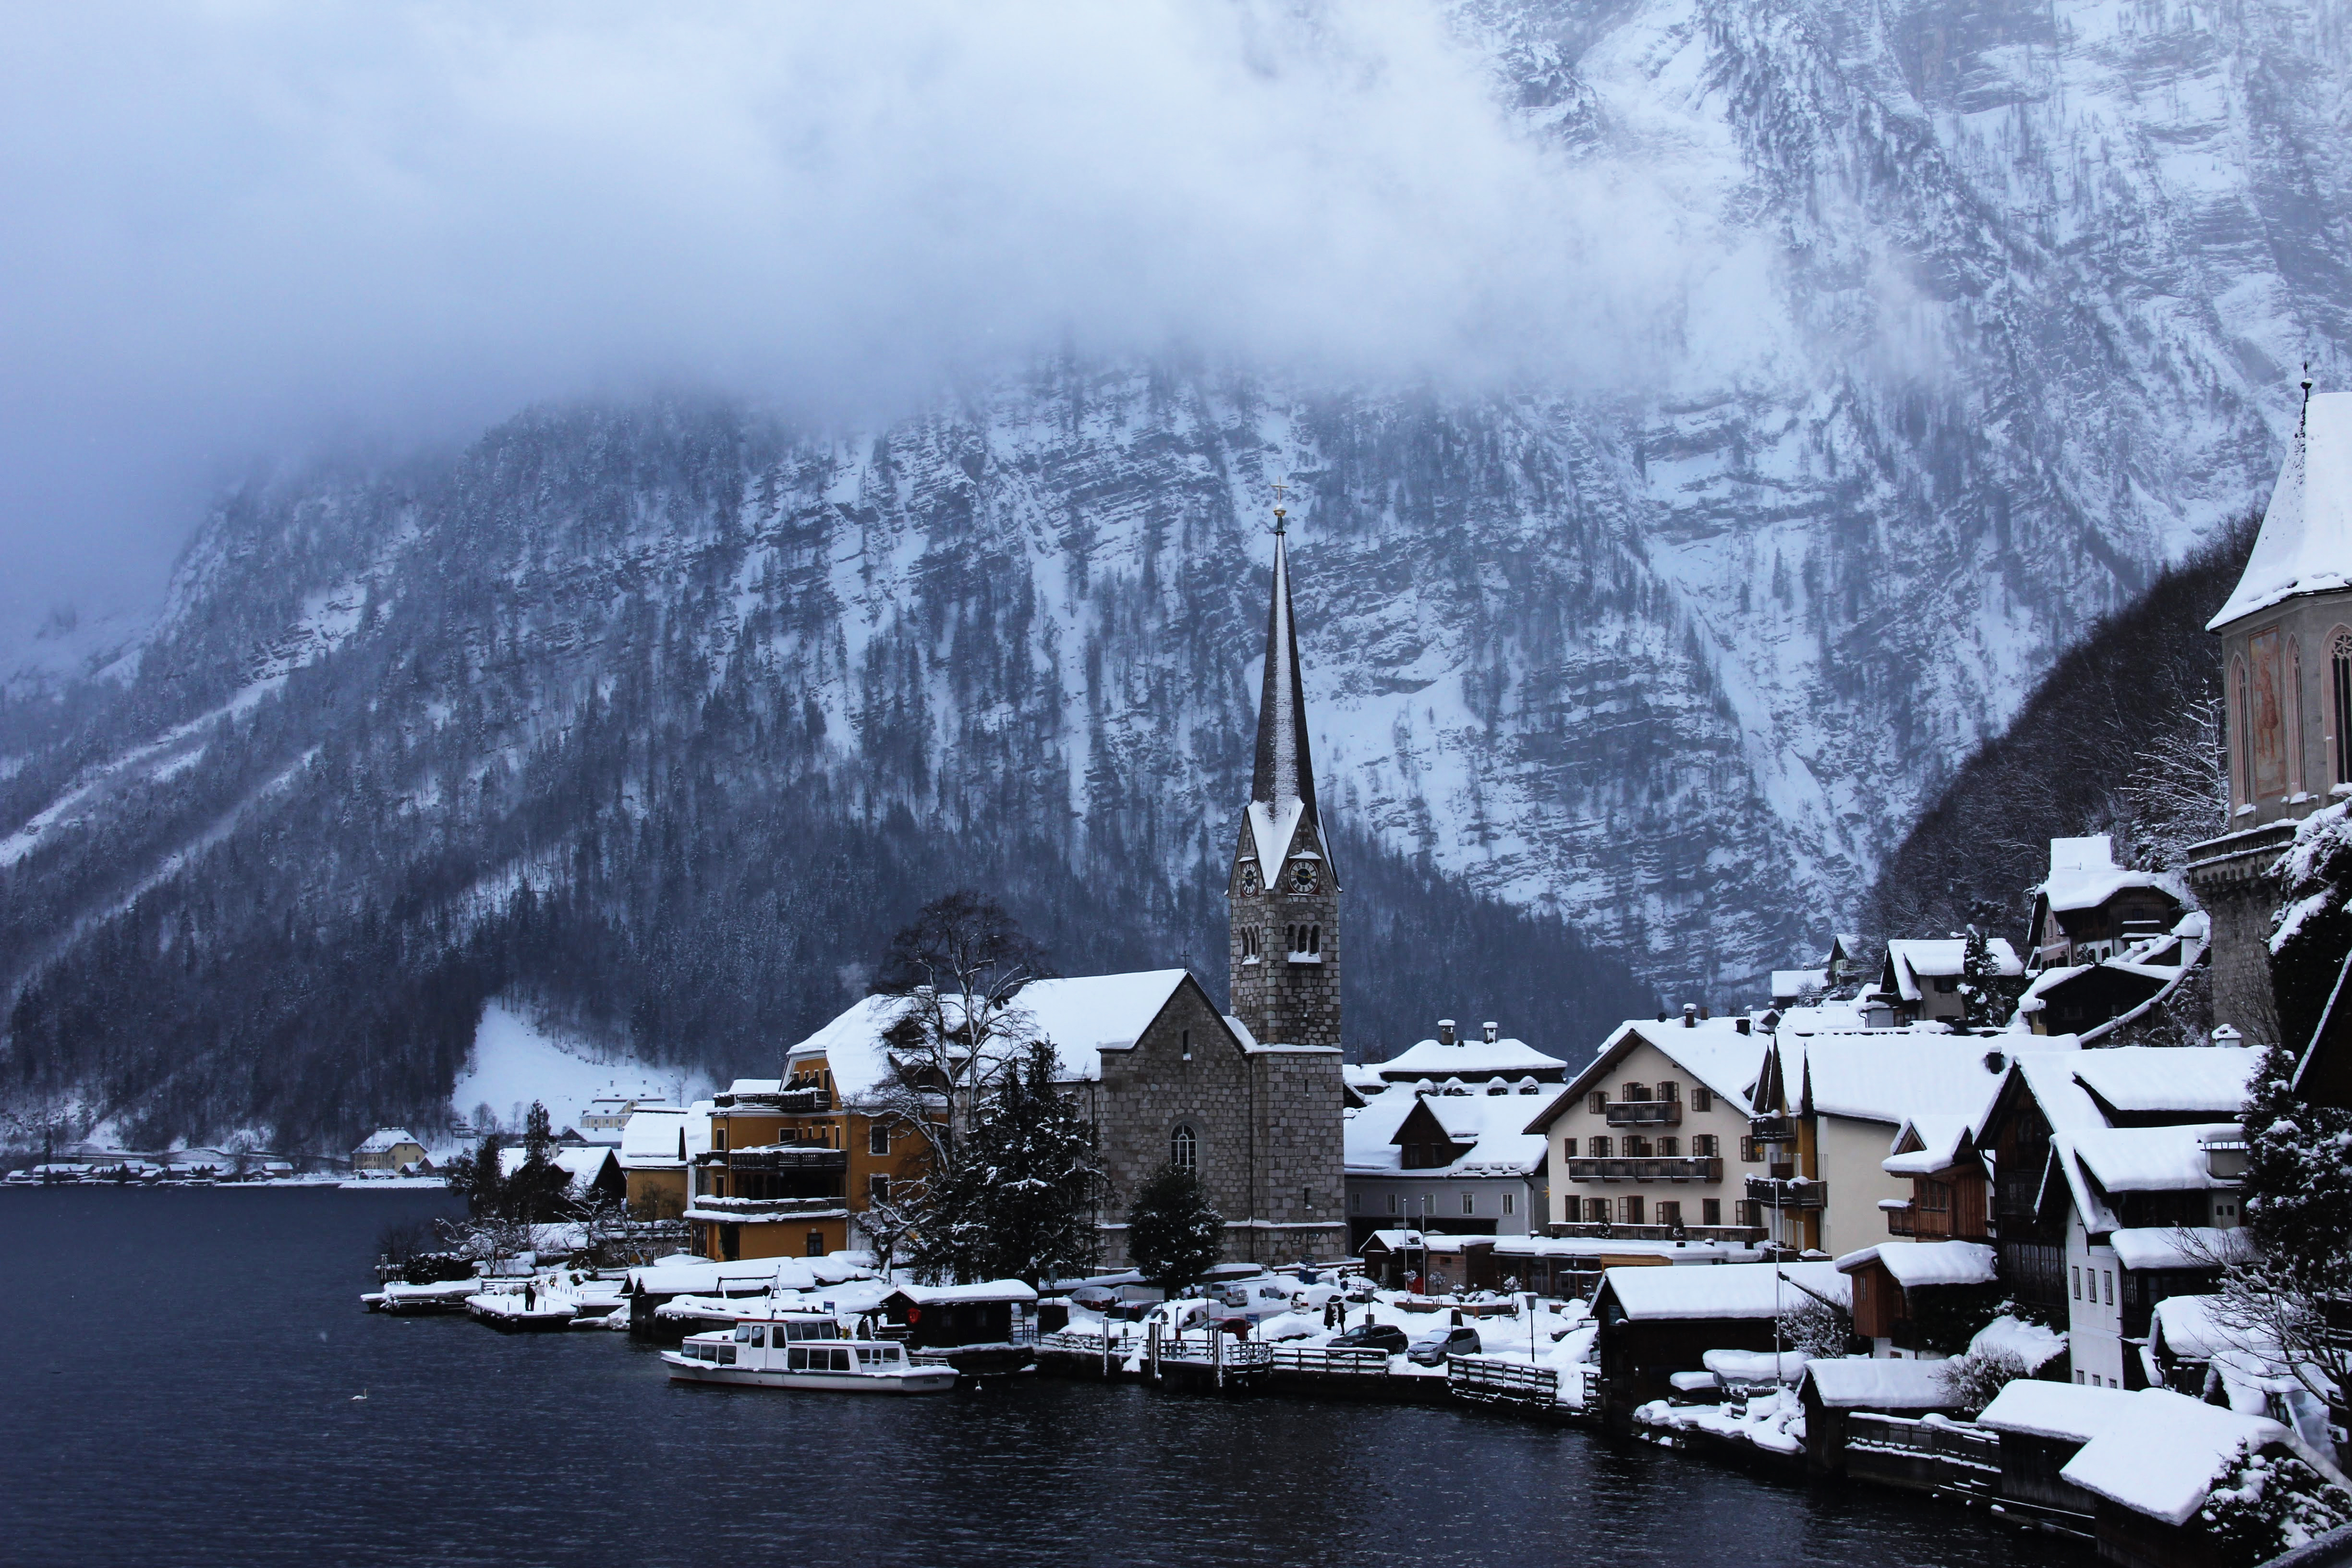
mountain, snow, cold, winter, cloud, architecture, lake, town, mountain range, vehicle, weather, season, alps